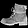
Label: Ankle boot